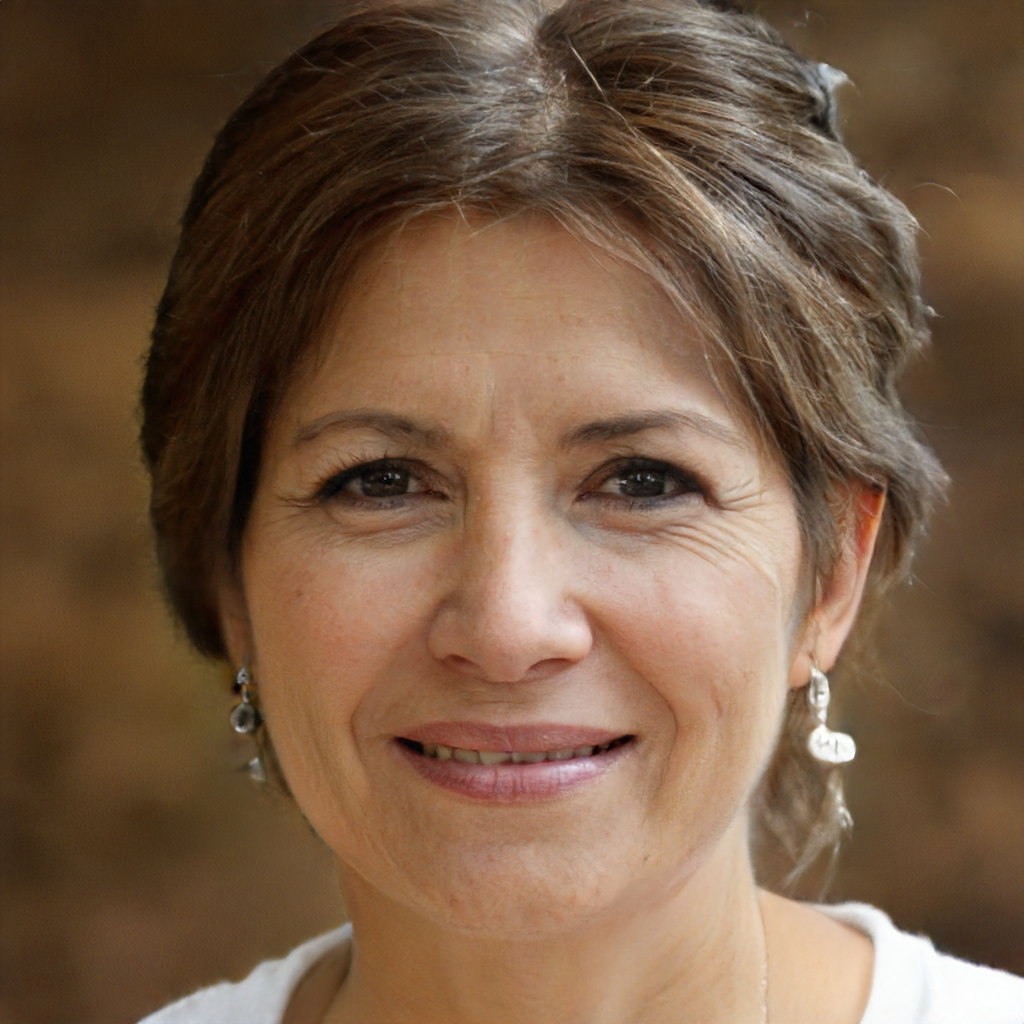
Portrait style: Real Portrait